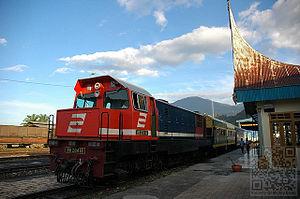
Sumatra occidental, en indonésien Sumatera Barat, est une province d'Indonésie. Sa capitale est Padang.